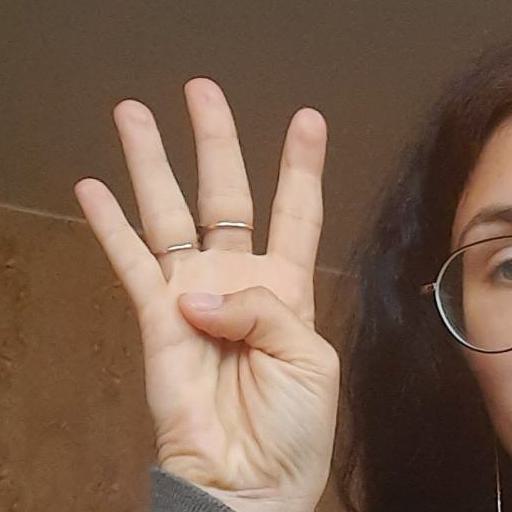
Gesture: four